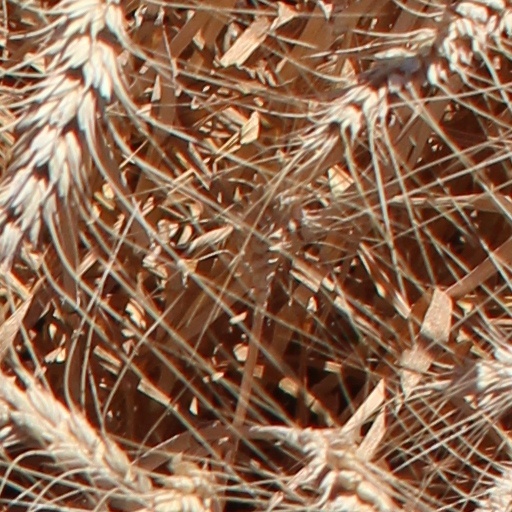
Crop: wheat